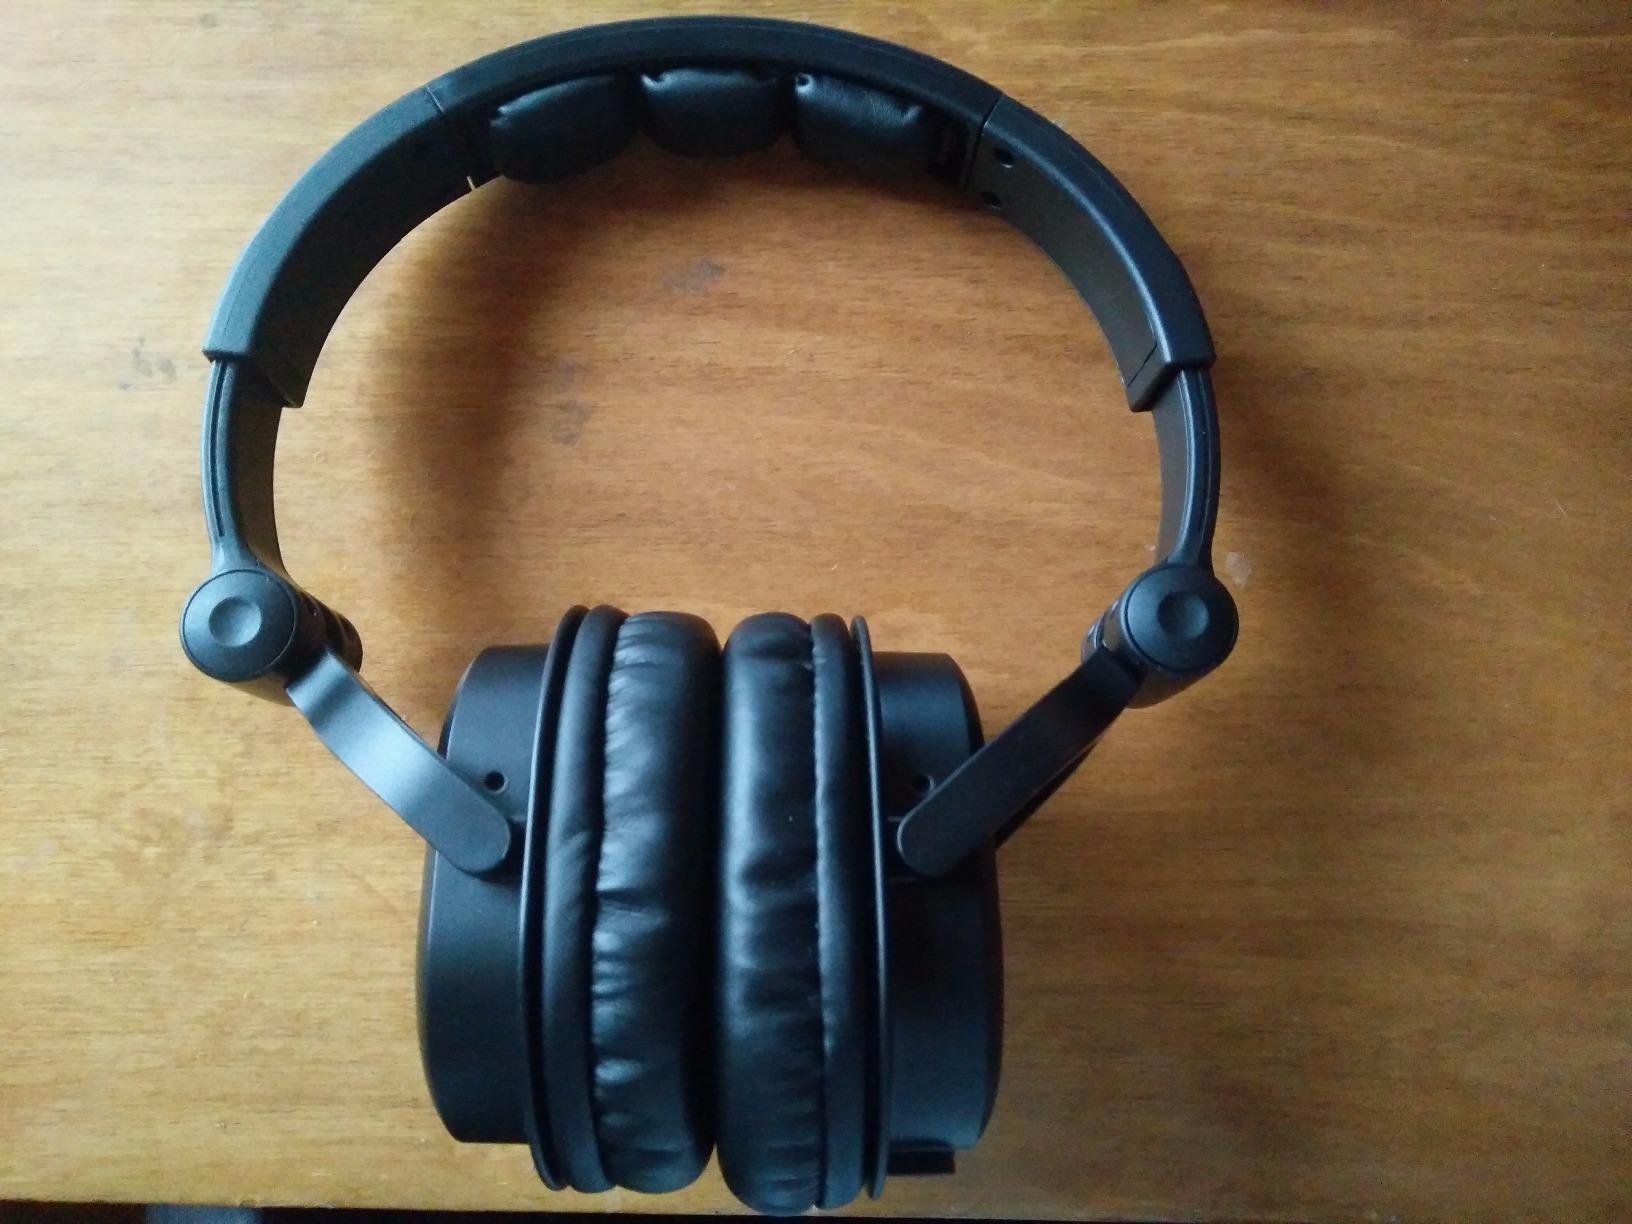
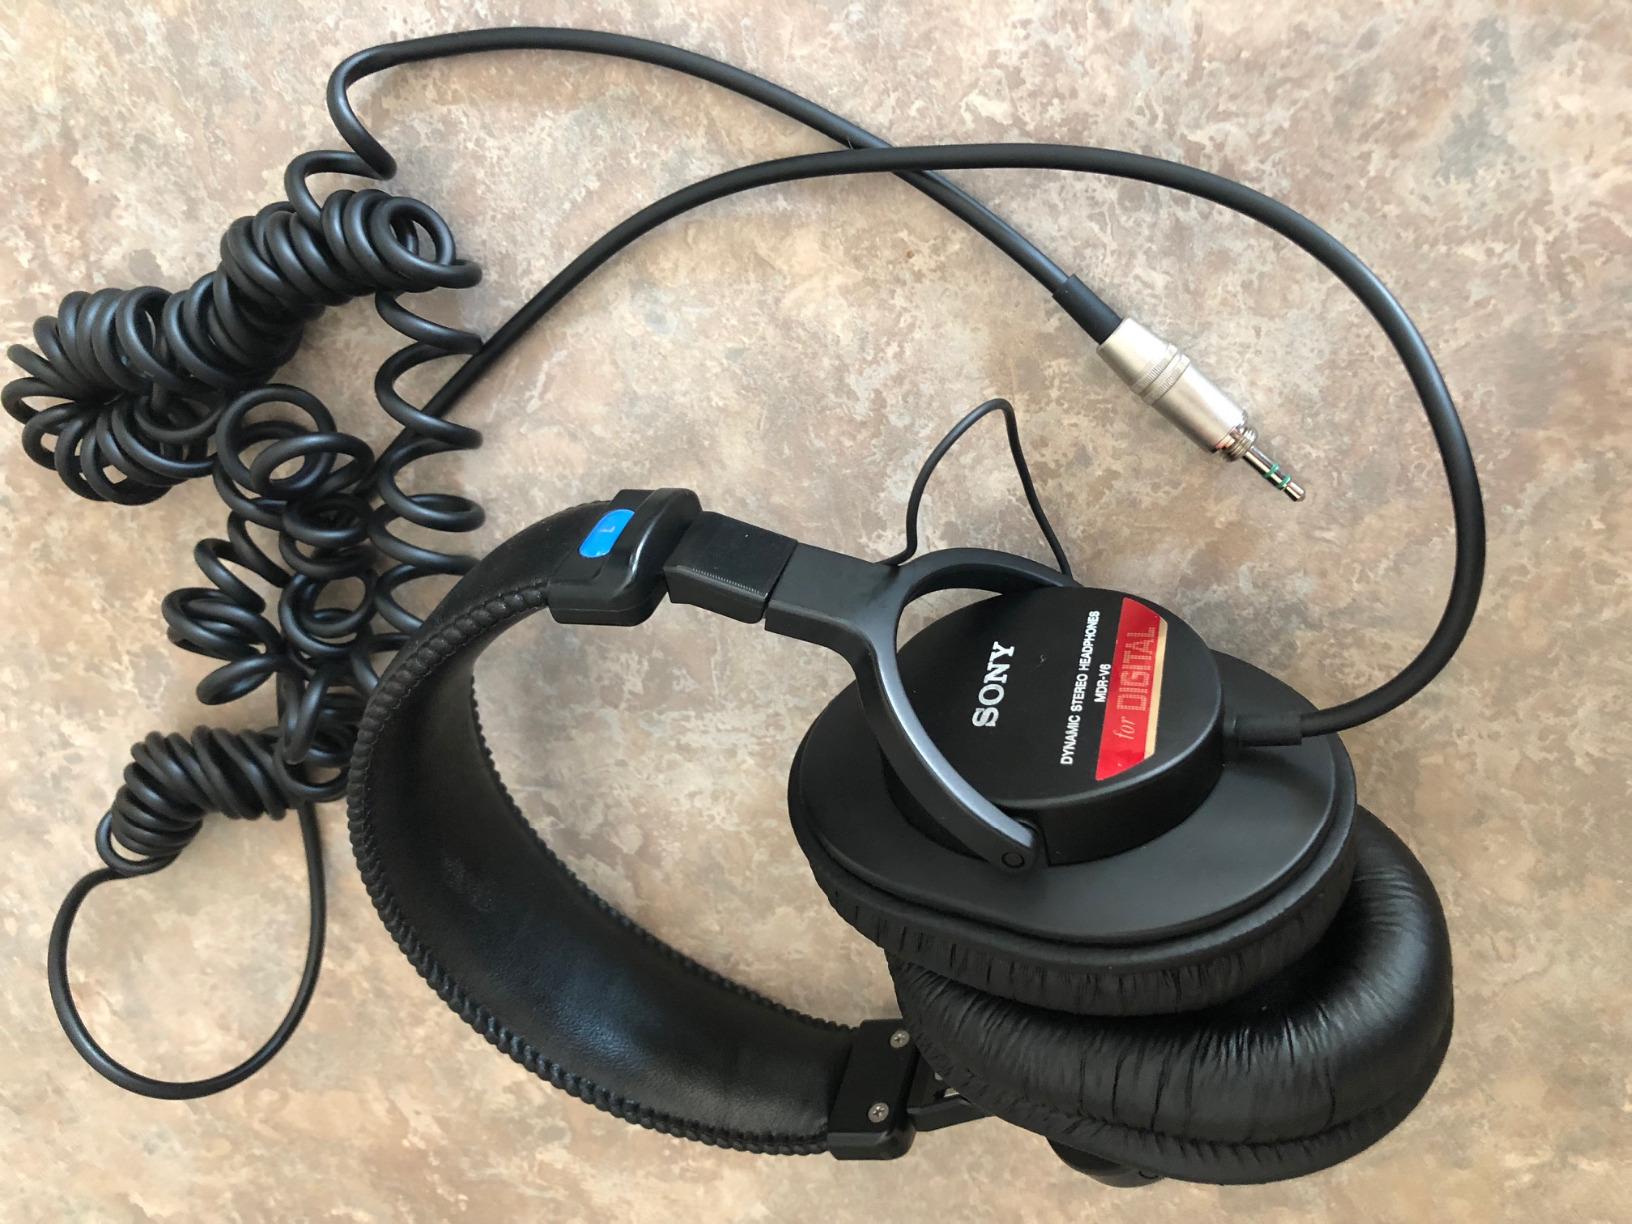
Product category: headphones
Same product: no